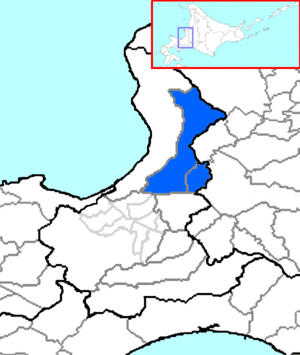
Le district d'Ishikari est un district de la sous-préfecture d'Ishikari sur l'île de Hokkaidō au Japon.